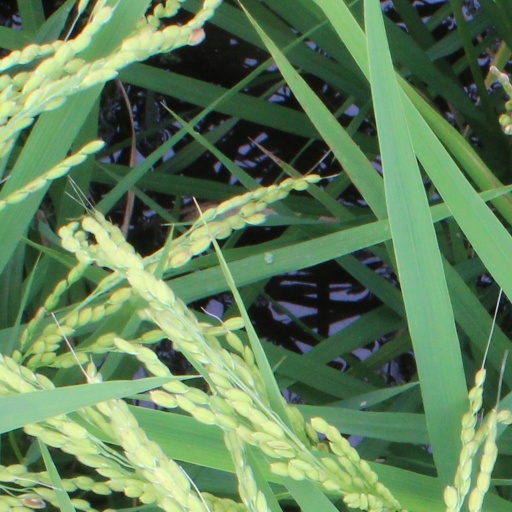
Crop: rice